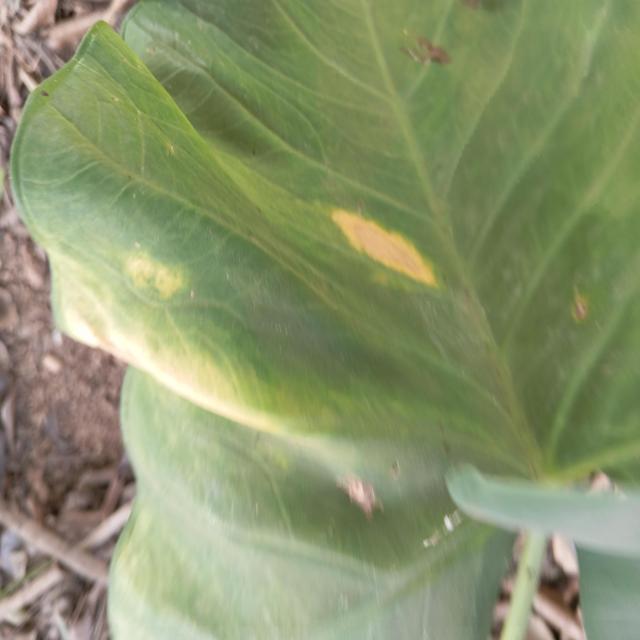
Label: Mid_Blight